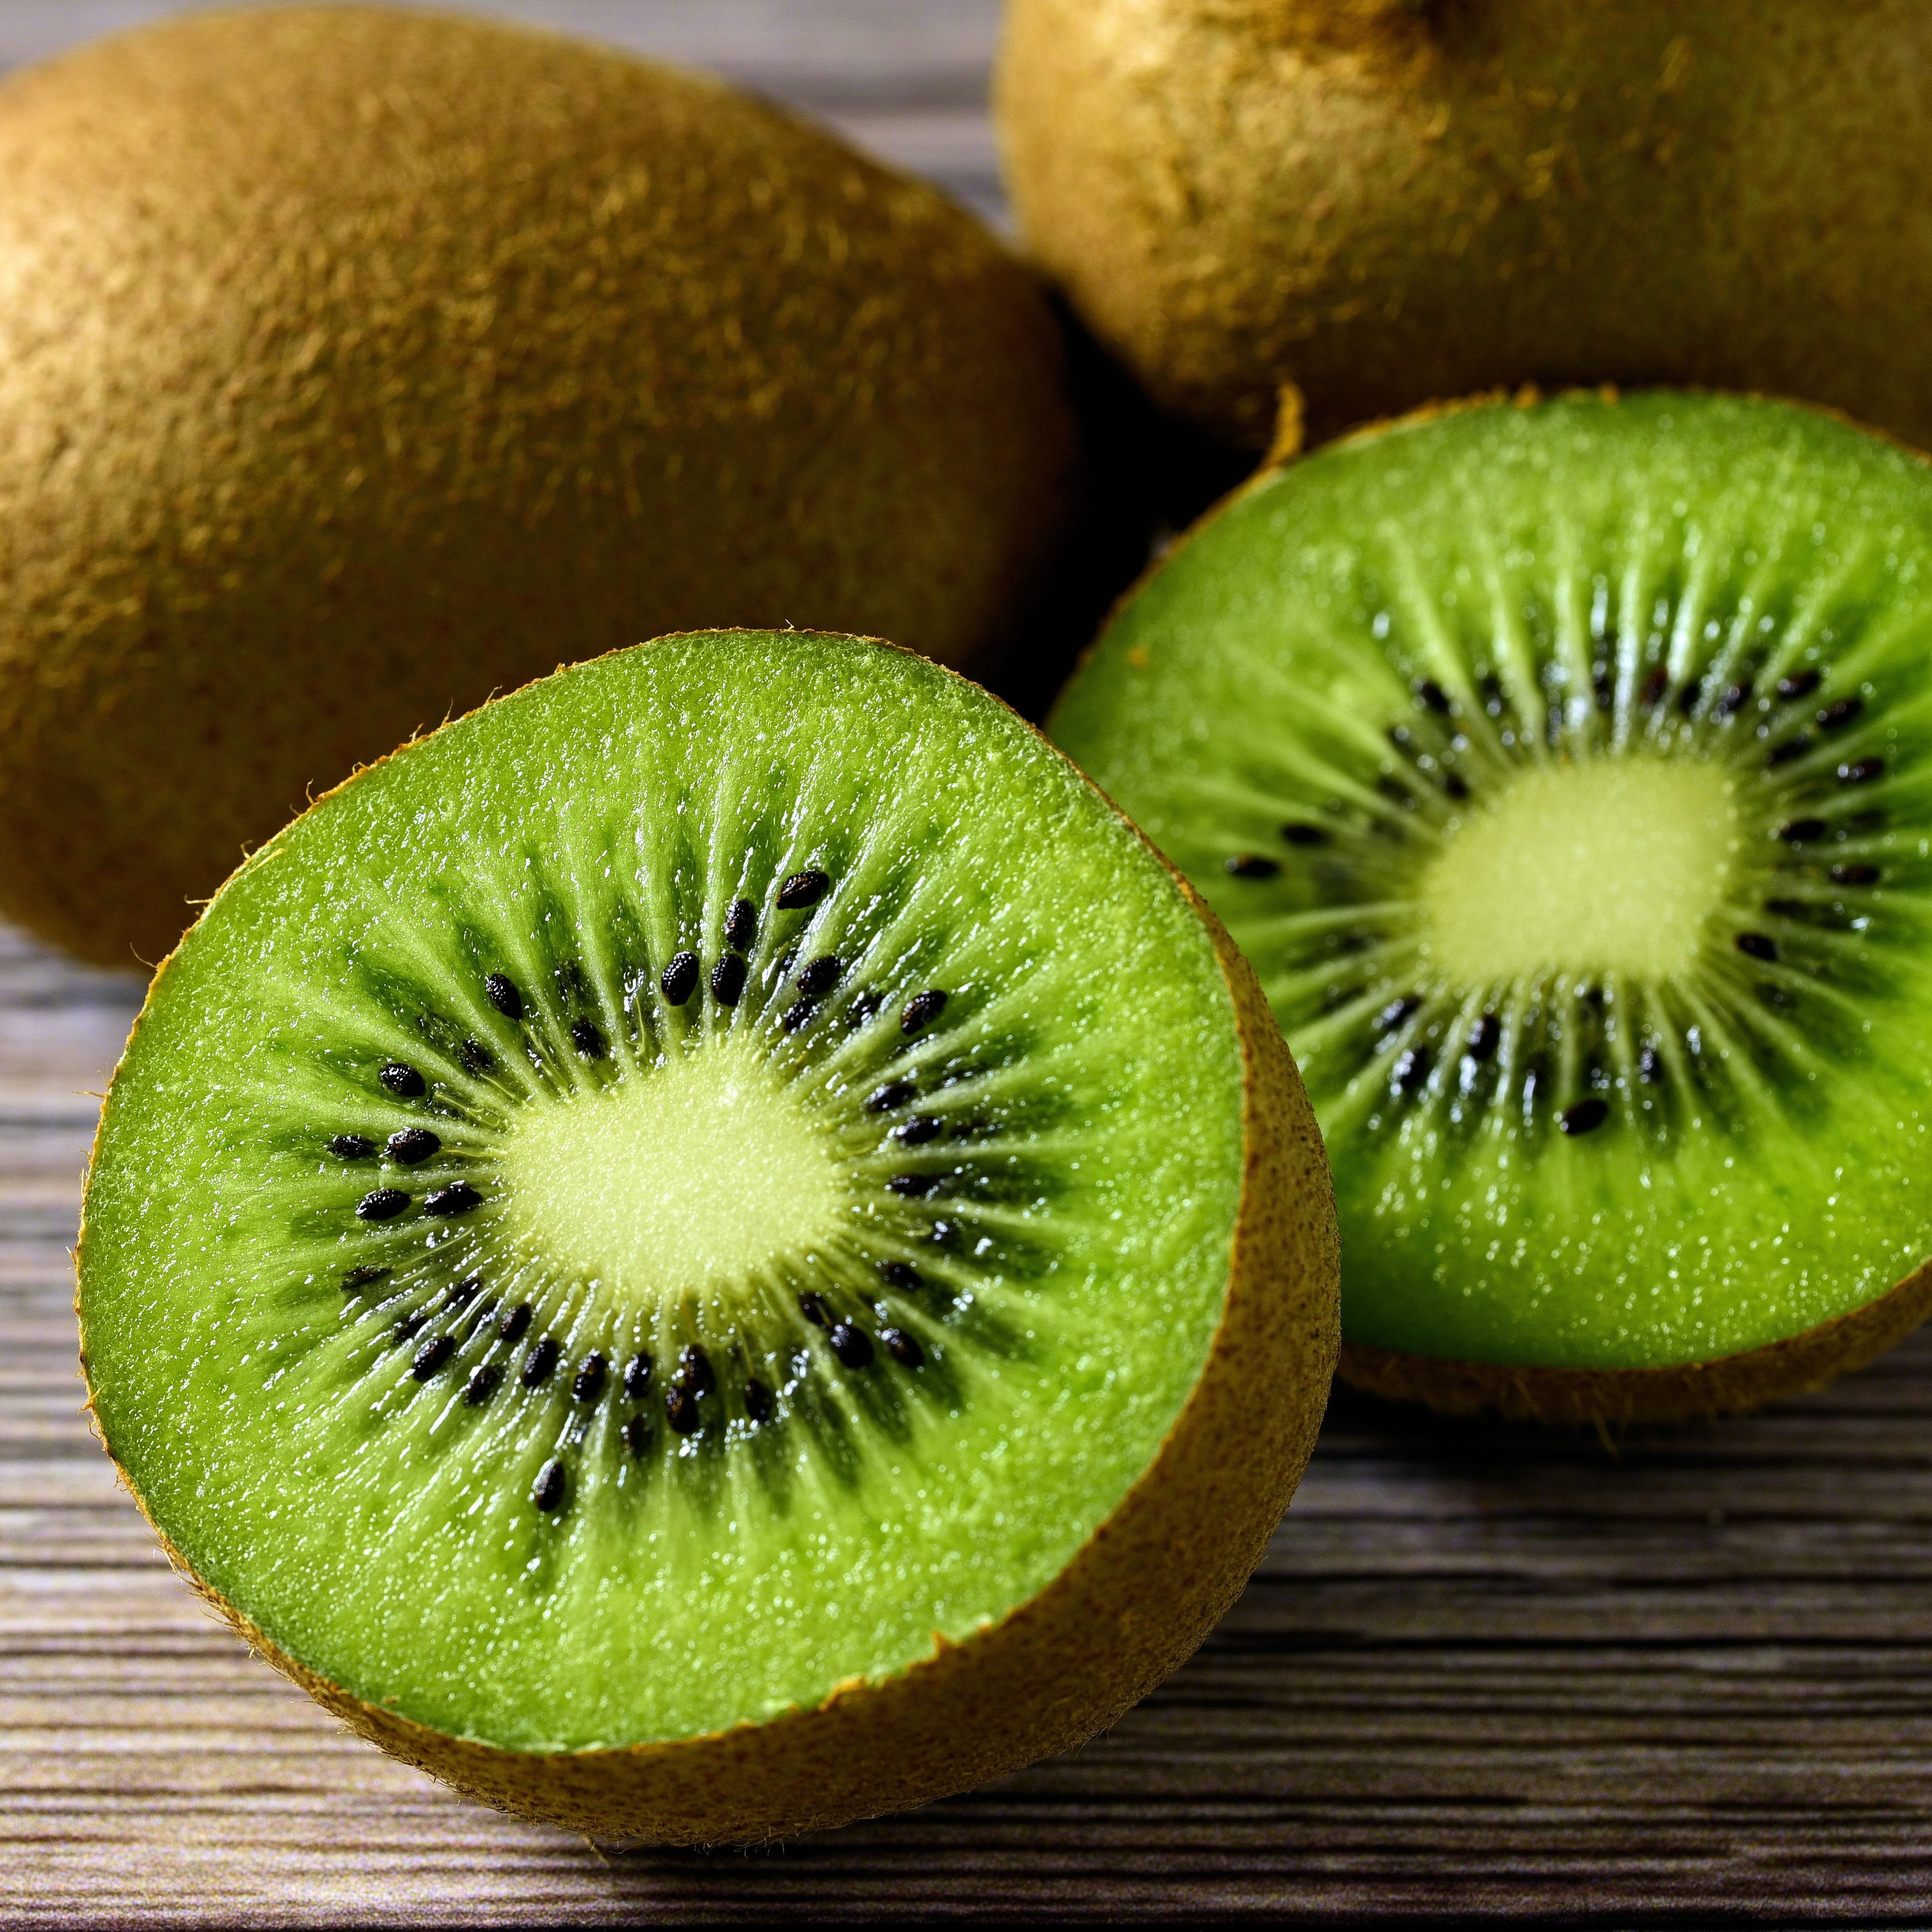
fruit, food, hardy kiwi, green, natural foods, ingredient, organism, terrestrial plant, plant, superfood, produce, seedless fruit, vegetable, accessory fruit, flowering plant, close up, local food, vegan nutrition, staple food, macro photography, kiwifruit, ericales, sweetness